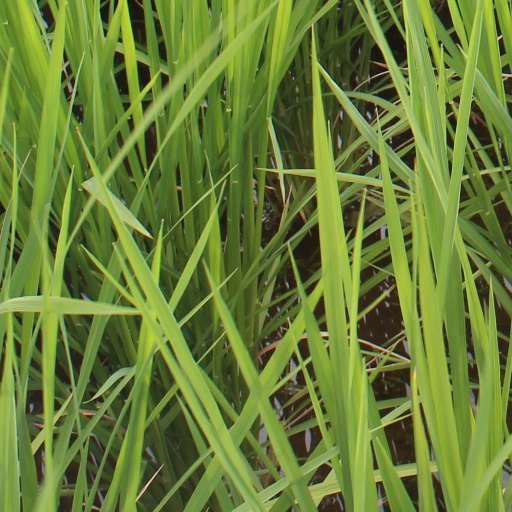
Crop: rice